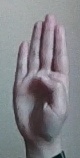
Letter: kaaf